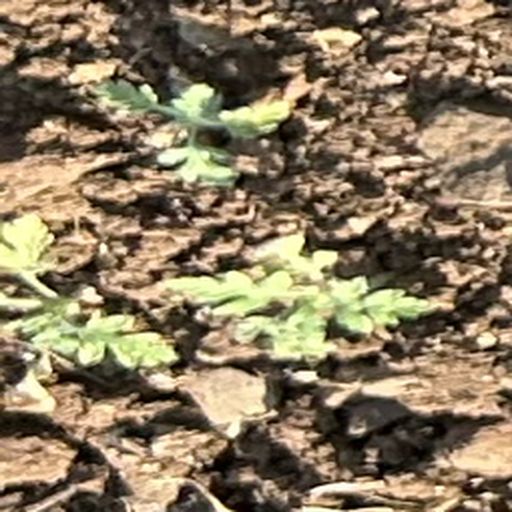
Weed species: Gajar_gavat_(Parthenium hysterophorus)